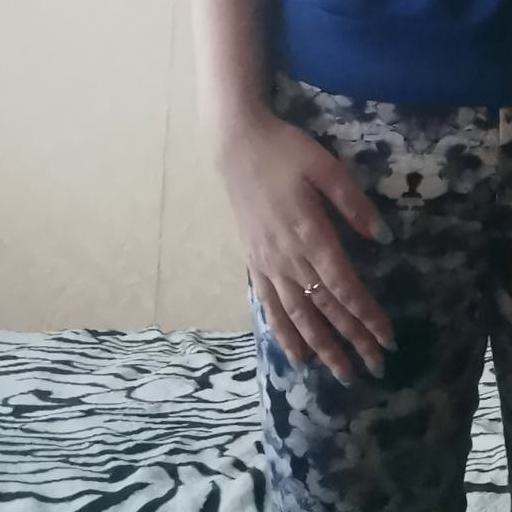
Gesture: no_gesture